Scientology Task Force of the Hamburg Interior Authority

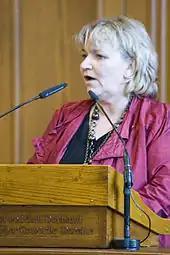
Ursula Caberta speaking in 2008 at a Hamburg conference on Scientology

The task force published a number of reports, some in English, including "Brainwashing in Scientology's Rehabilitation Project Force" by Stephen A. Kent.